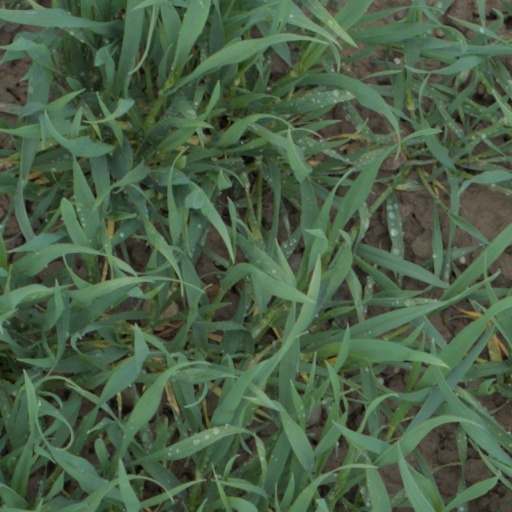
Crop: wheat